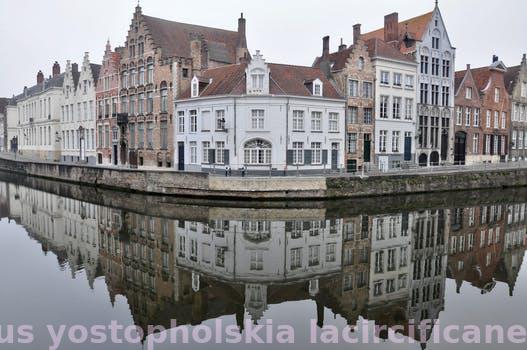
Label: Watermark